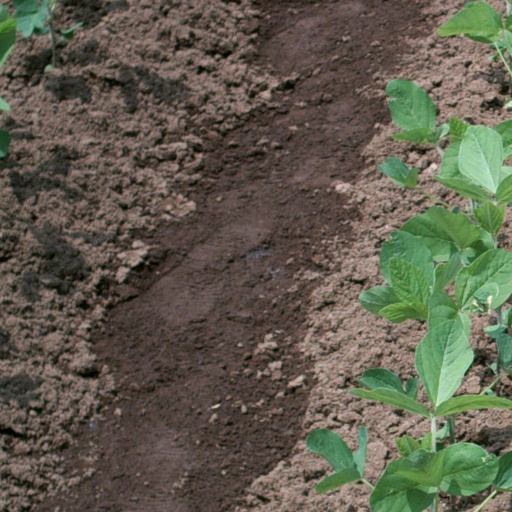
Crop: soybean